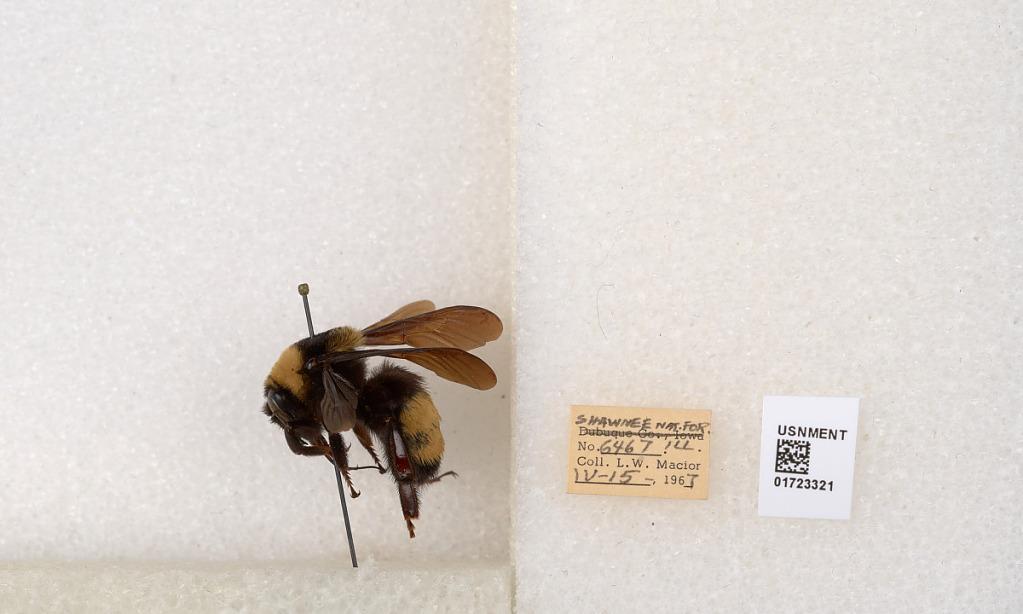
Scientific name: Bombus (Bombus) nevadensis auricormus
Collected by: L. Macior
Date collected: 1967-4-15
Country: United States
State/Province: Illinois
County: Johnson
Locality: Shawnee National Forest
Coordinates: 37.5114, -88.8011